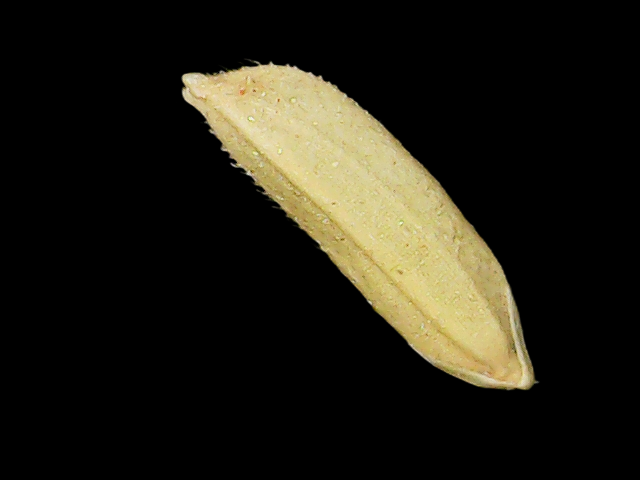
Rice variety: Binadhan16